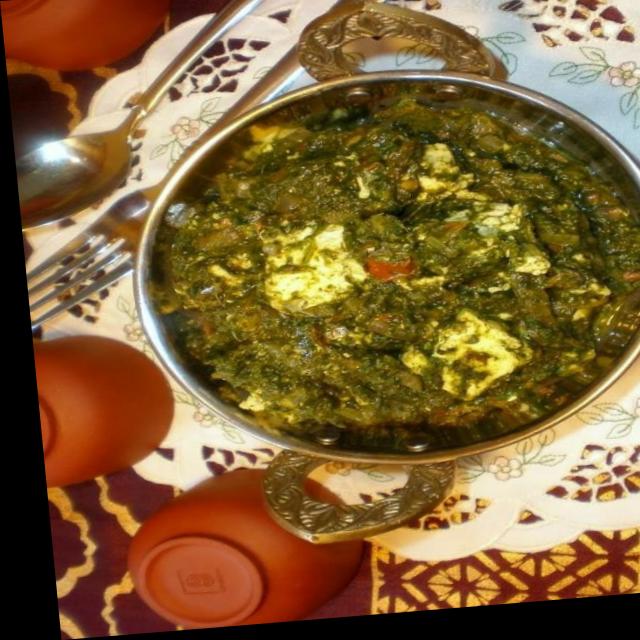
Dish: palak_paneer